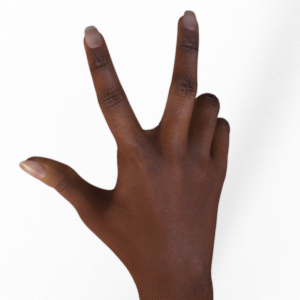
Label: scissors